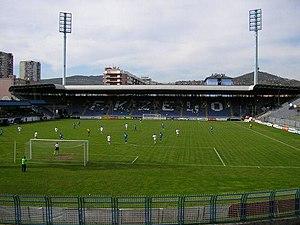
Le FK Željezničar Sarajevo est un club de football bosnien basé à Sarajevo et fondé en 1921.